Massi Furlan

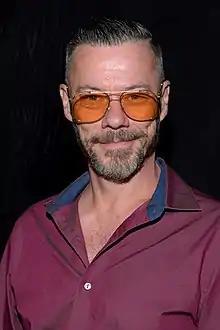
Furlan in 2018

Massimiliano "Massi" Furlan (born 29 September 1968) is an Italian-American actor who began his entertainment career as a stand-up comedian. He is known for appearing in several television series and in the films "The Dark Knight Rises" (2012), "Live by Night" (2016), "" (2019) and "Bad Boys for Life" (2020).